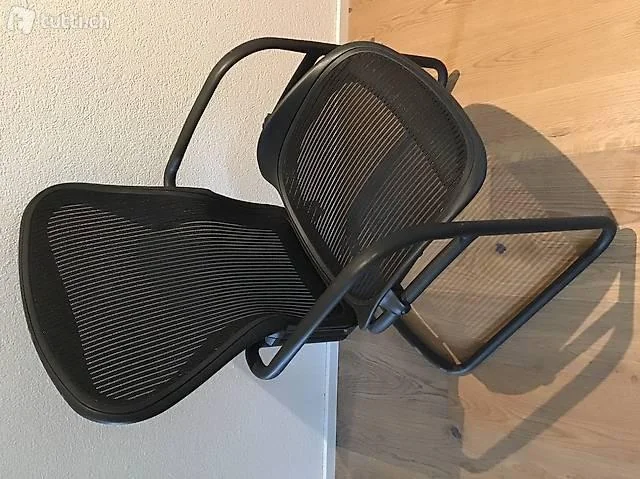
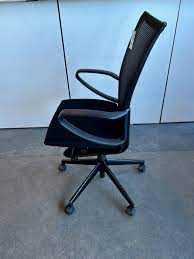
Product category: items_chair
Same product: no